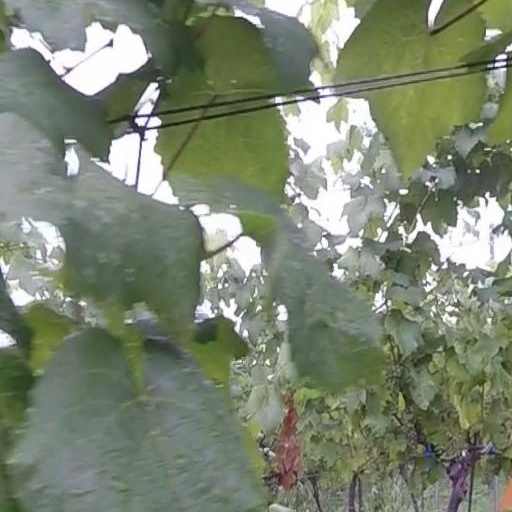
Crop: grape